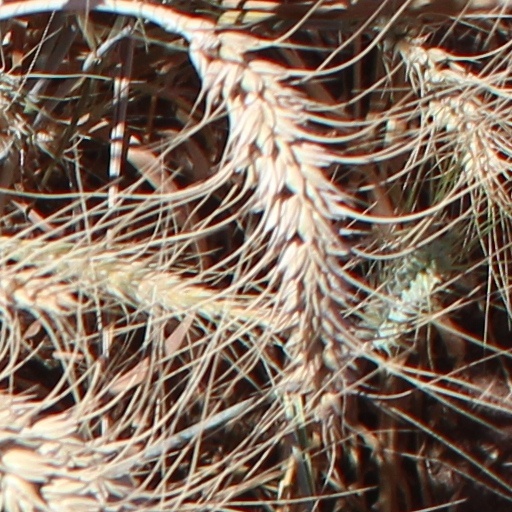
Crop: wheat